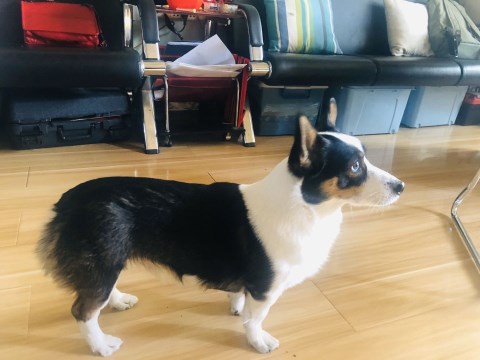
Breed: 2909-n000116-Cardigan